William Claxton (photographer)

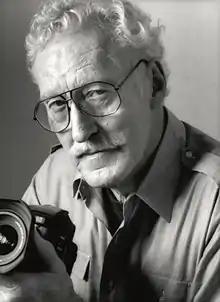

William James Claxton (October 12, 1927 – October 11, 2008) was an American photographer and author.